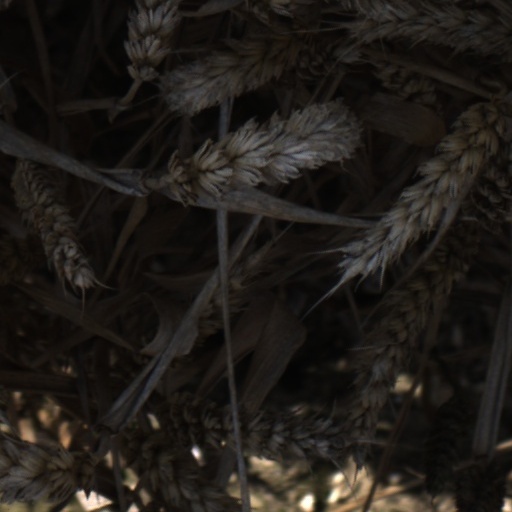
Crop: wheat